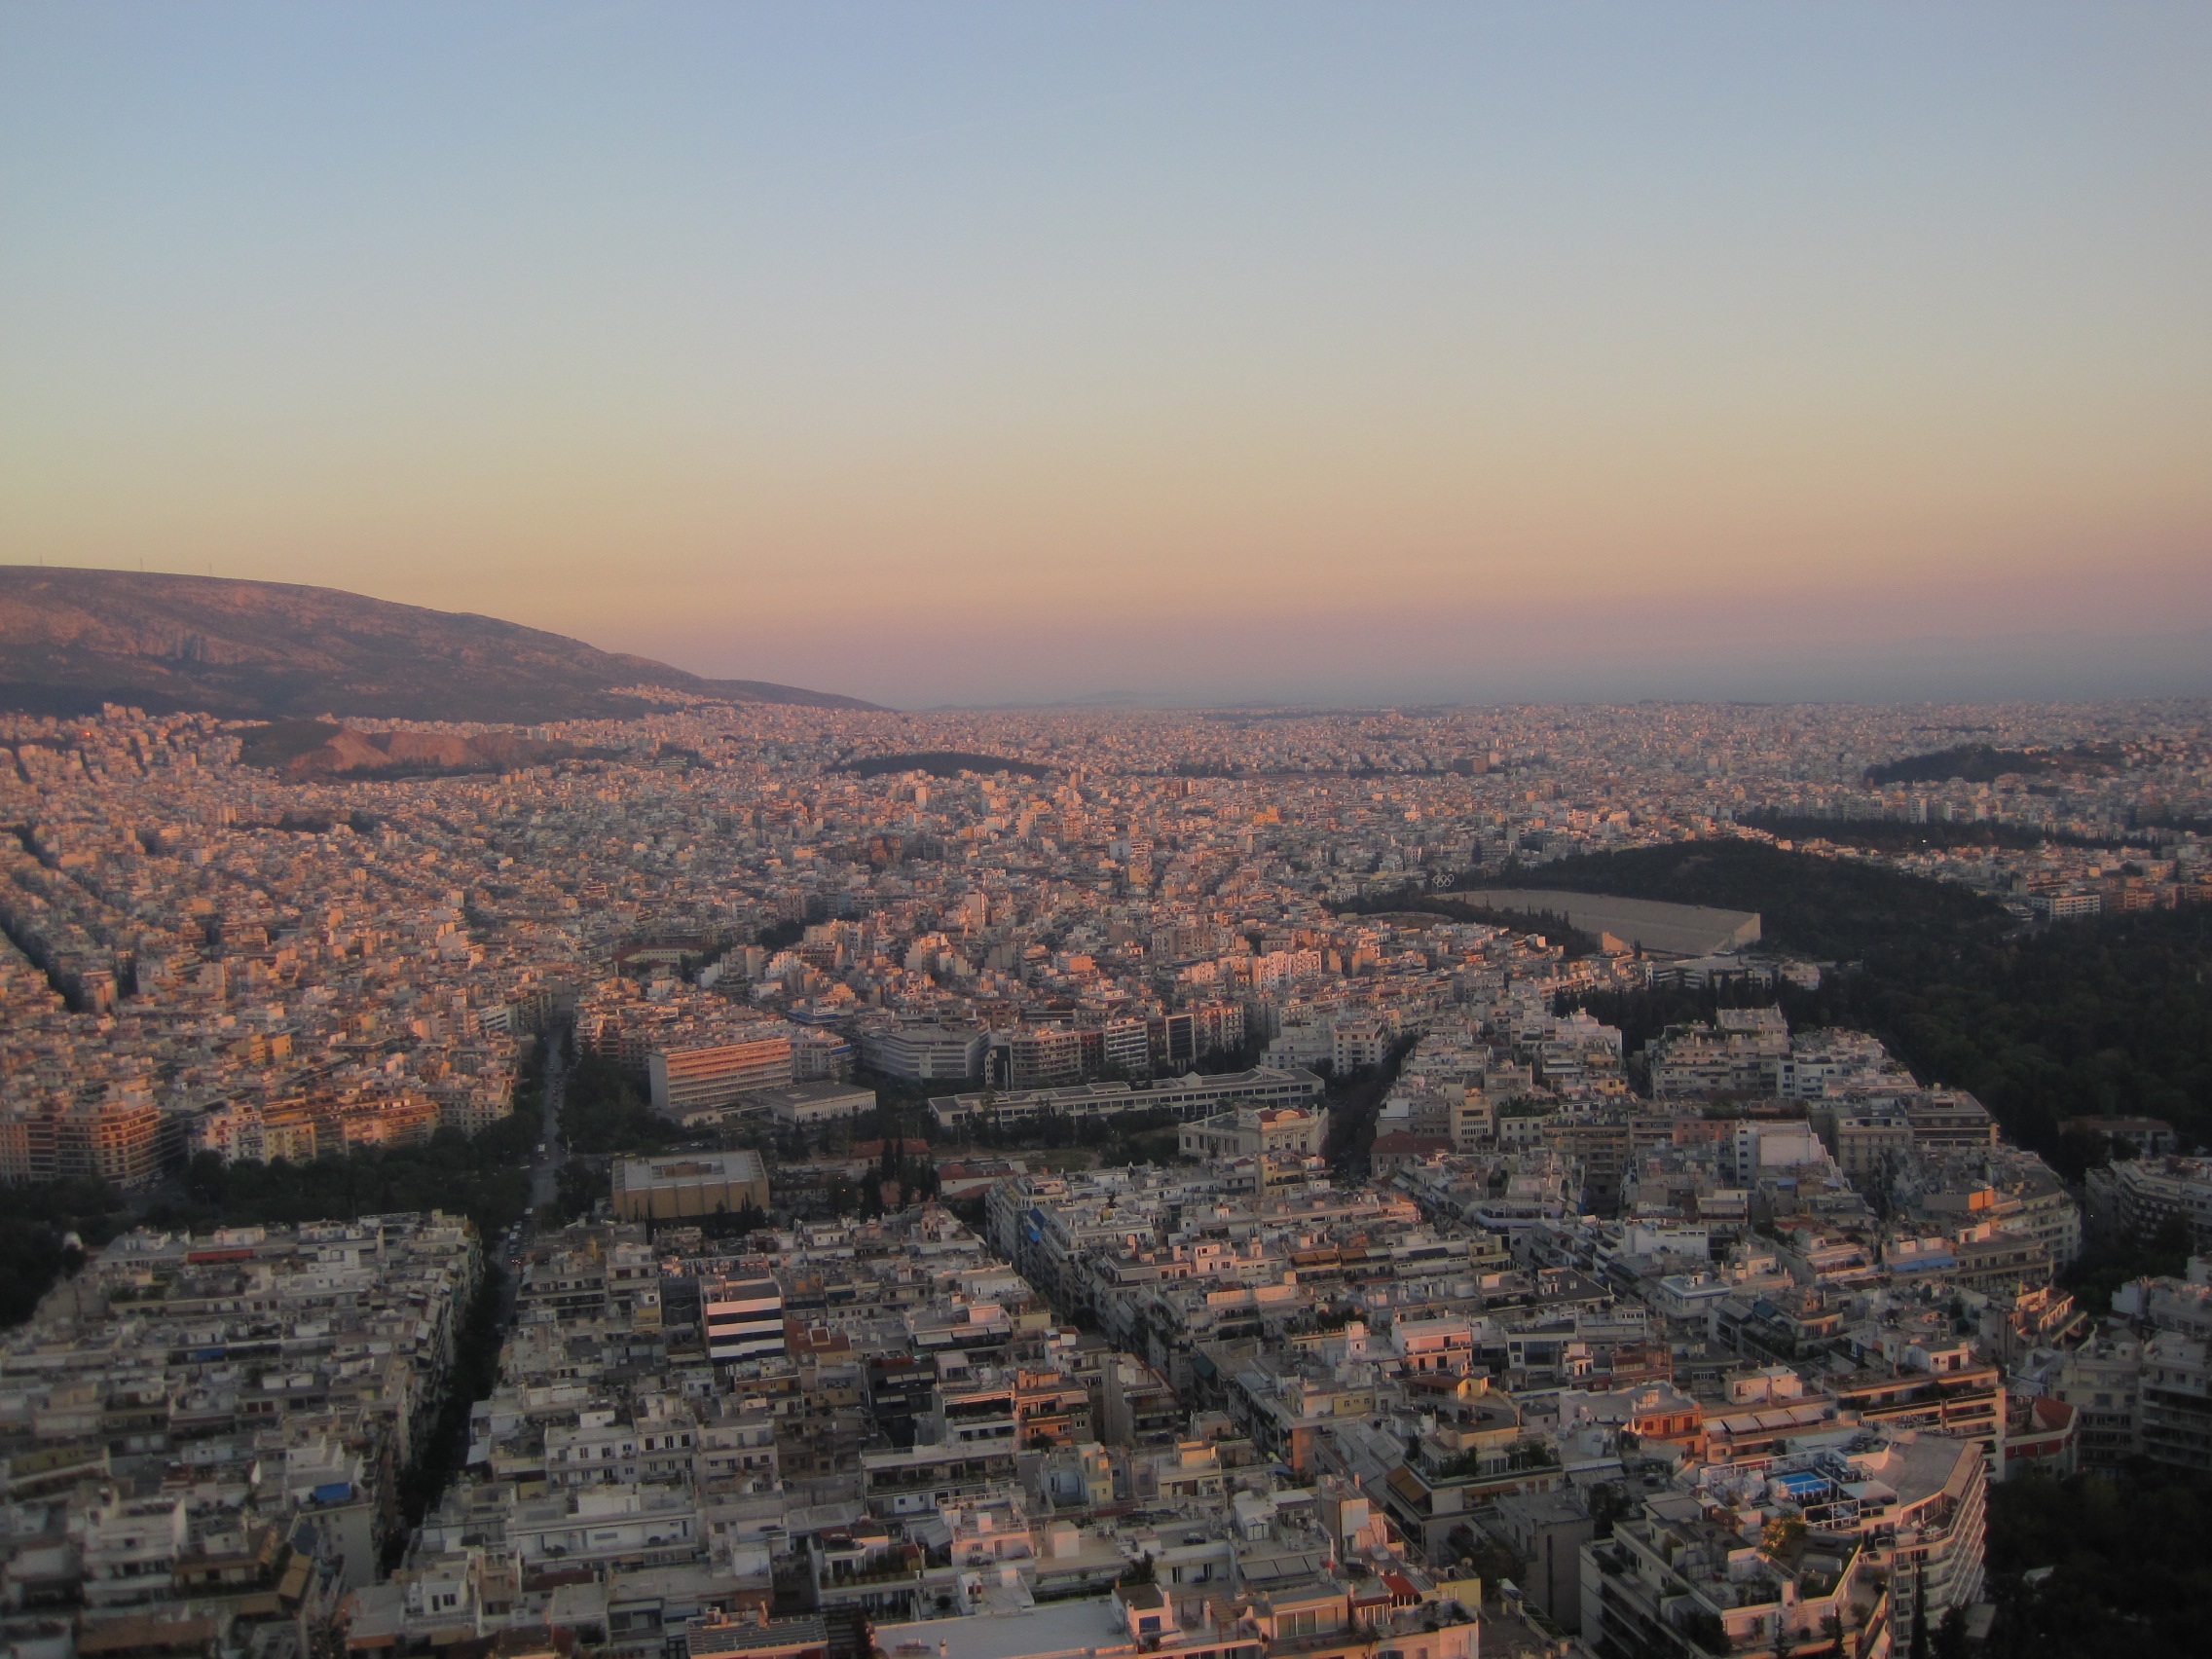
landscape, horizon, sunrise, sunset, skyline, morning, hill, dawn, city, cityscape, panorama, dusk, evening, aerial photography, human settlement